Scottish literature

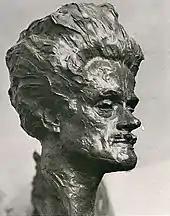
A bust of Hugh MacDiarmid sculpted in 1927 by William Lamb

Scottish poetry is often seen as entering a period of decline in the nineteenth century, with a descent of into infantalism as exemplified by the highly popular Whistle Binkie anthologies (1830–90). However, Scotland continued to produce talented and successful poets, including weaver-poet William Thom (1799–1848), Lady Margaret Maclean Clephane Compton Northampton (d. 1830), William Edmondstoune Aytoun (1813–65) and Thomas Campbell (1777–1844), whose works were extensively reprinted in the period 1800–60. Among the most influential poets of the later nineteenth century were James Thomson (1834–82) and John Davidson (1857–1909), whose work would have a major impact on modernist poets including Hugh MacDiarmid, Wallace Stevens and T. S. Eliot. The Highland Clearances and widespread emigration significantly weakened Gaelic language and culture and had a profound impact on the nature of Gaelic poetry. The best poetry in this vein contained a strong element of protest, including Uilleam Mac Dhun Lèibhe's (William Livingstone, 1808–70) protest against the Islay and Seonaidh Phàdraig Iarsiadair's (John Smith, 1848–81) condemnation of those responsible for the clearances. The best known Gaelic poet of the era was Màiri Mhòr nan Óran (Mary MacPherson, 1821–98), whose evocation of place and mood has made her among the most enduring Gaelic poets.